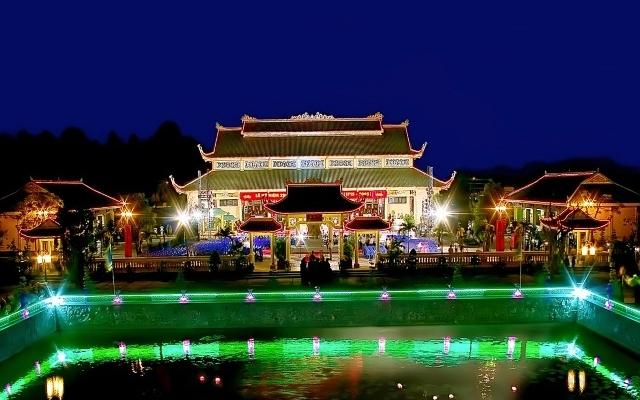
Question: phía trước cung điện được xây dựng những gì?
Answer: một cái hồ nước